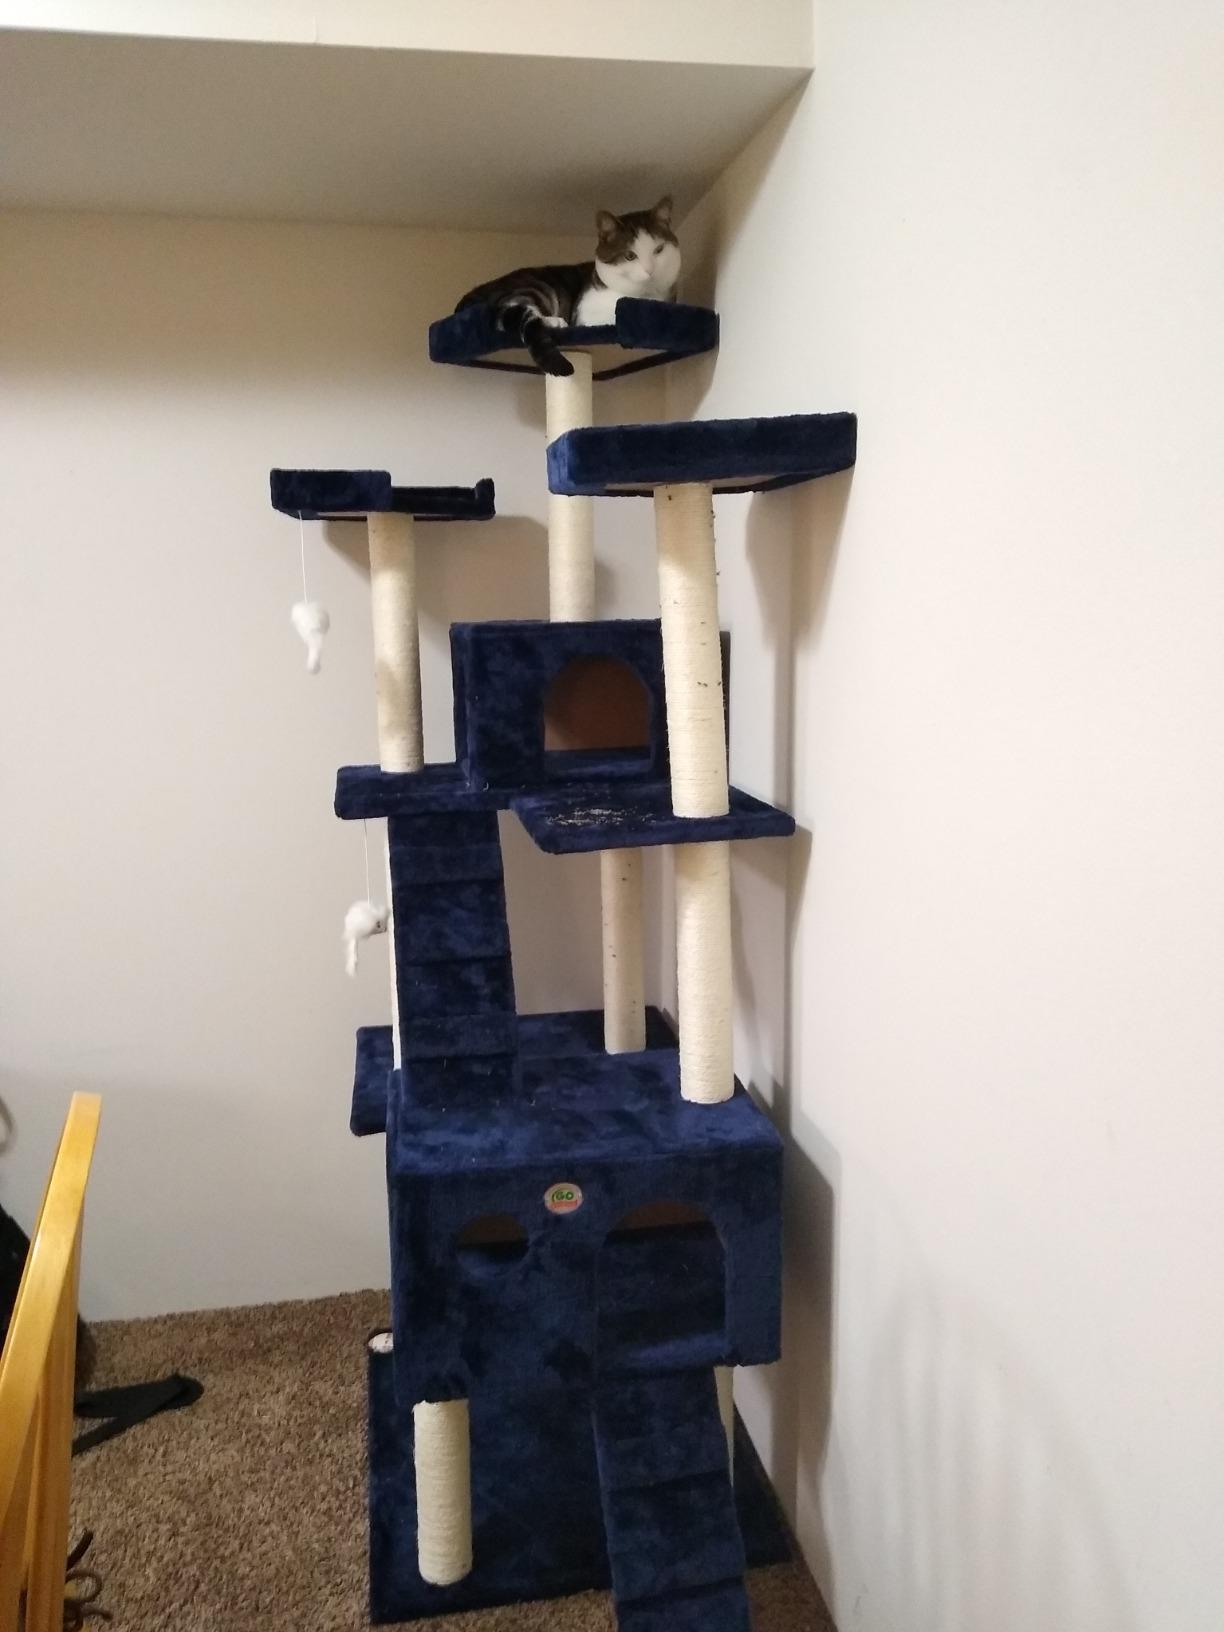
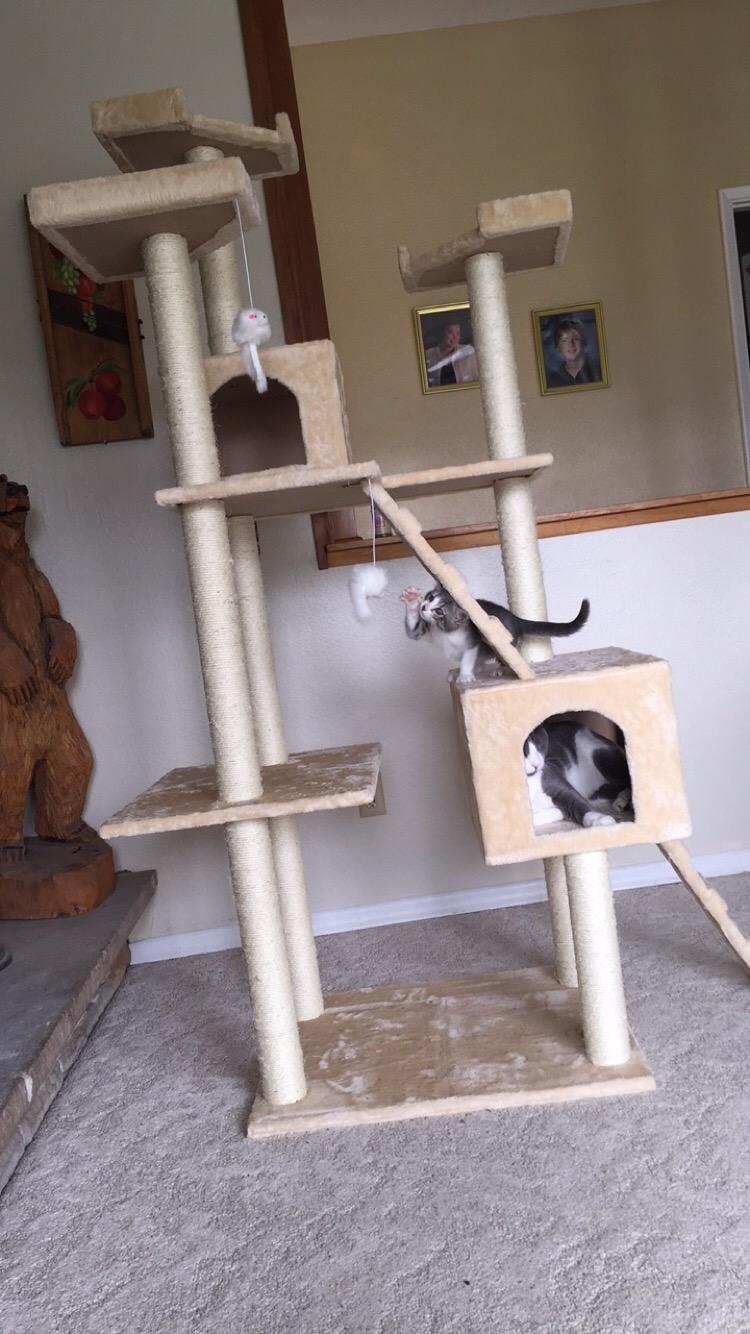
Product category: items_cat tree
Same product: no